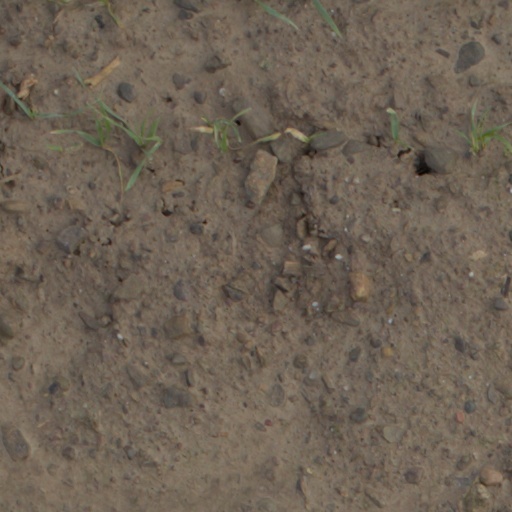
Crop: wheat